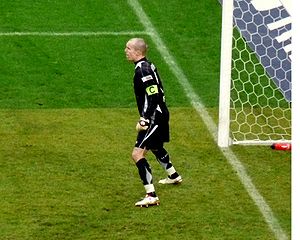
Robert Enke / Karriere / Hannover 96
Robert Enke i en kamp for Hannover 96
Robert Enke var en tysk fodboldspiller, der spillede som målmand hos Bundesliga-klubben Hannover 96. Han kom til klubben i 2004 fra den spanske storklub FC Barcelona. Tidligere spillede han desuden for FC Carl Zeiss Jena og Borussia Mönchengladbach i Tyskland samt portugisiske SL Benfica, ligesom han under sit ophold hos FC Barcelona var udlejet i kortere perioder til såvel CD Tenerife som tyrkiske Fenerbahçe SK.